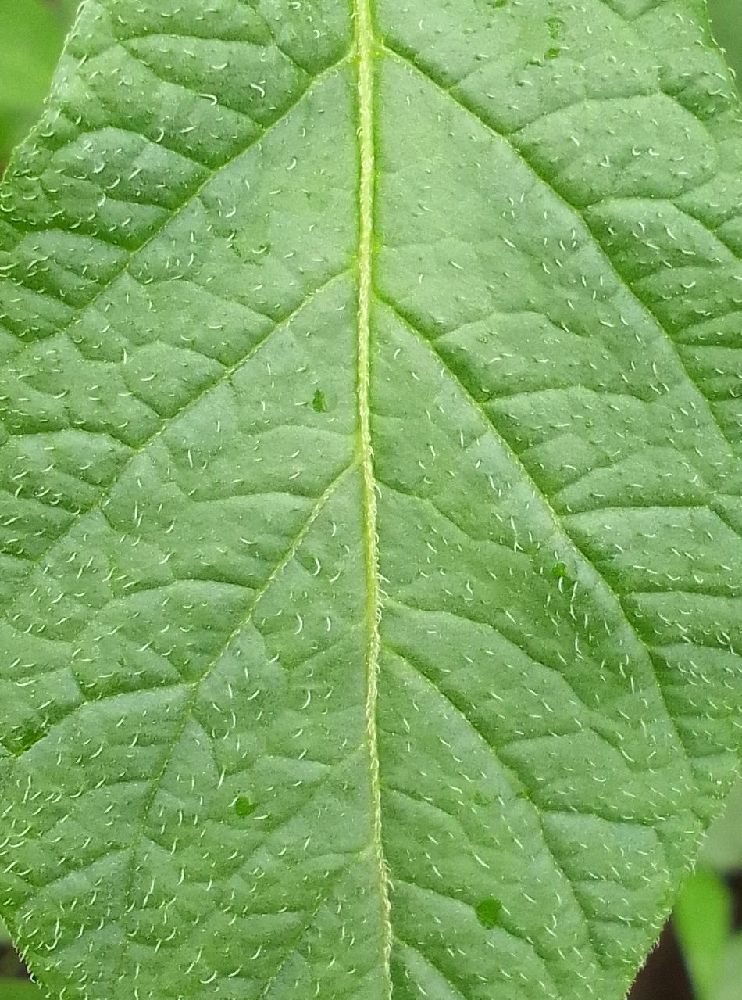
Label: Healthy